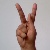
The image shows a hand gesture representing the letter 'K' in Indian Sign Language.